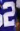
Number: 2